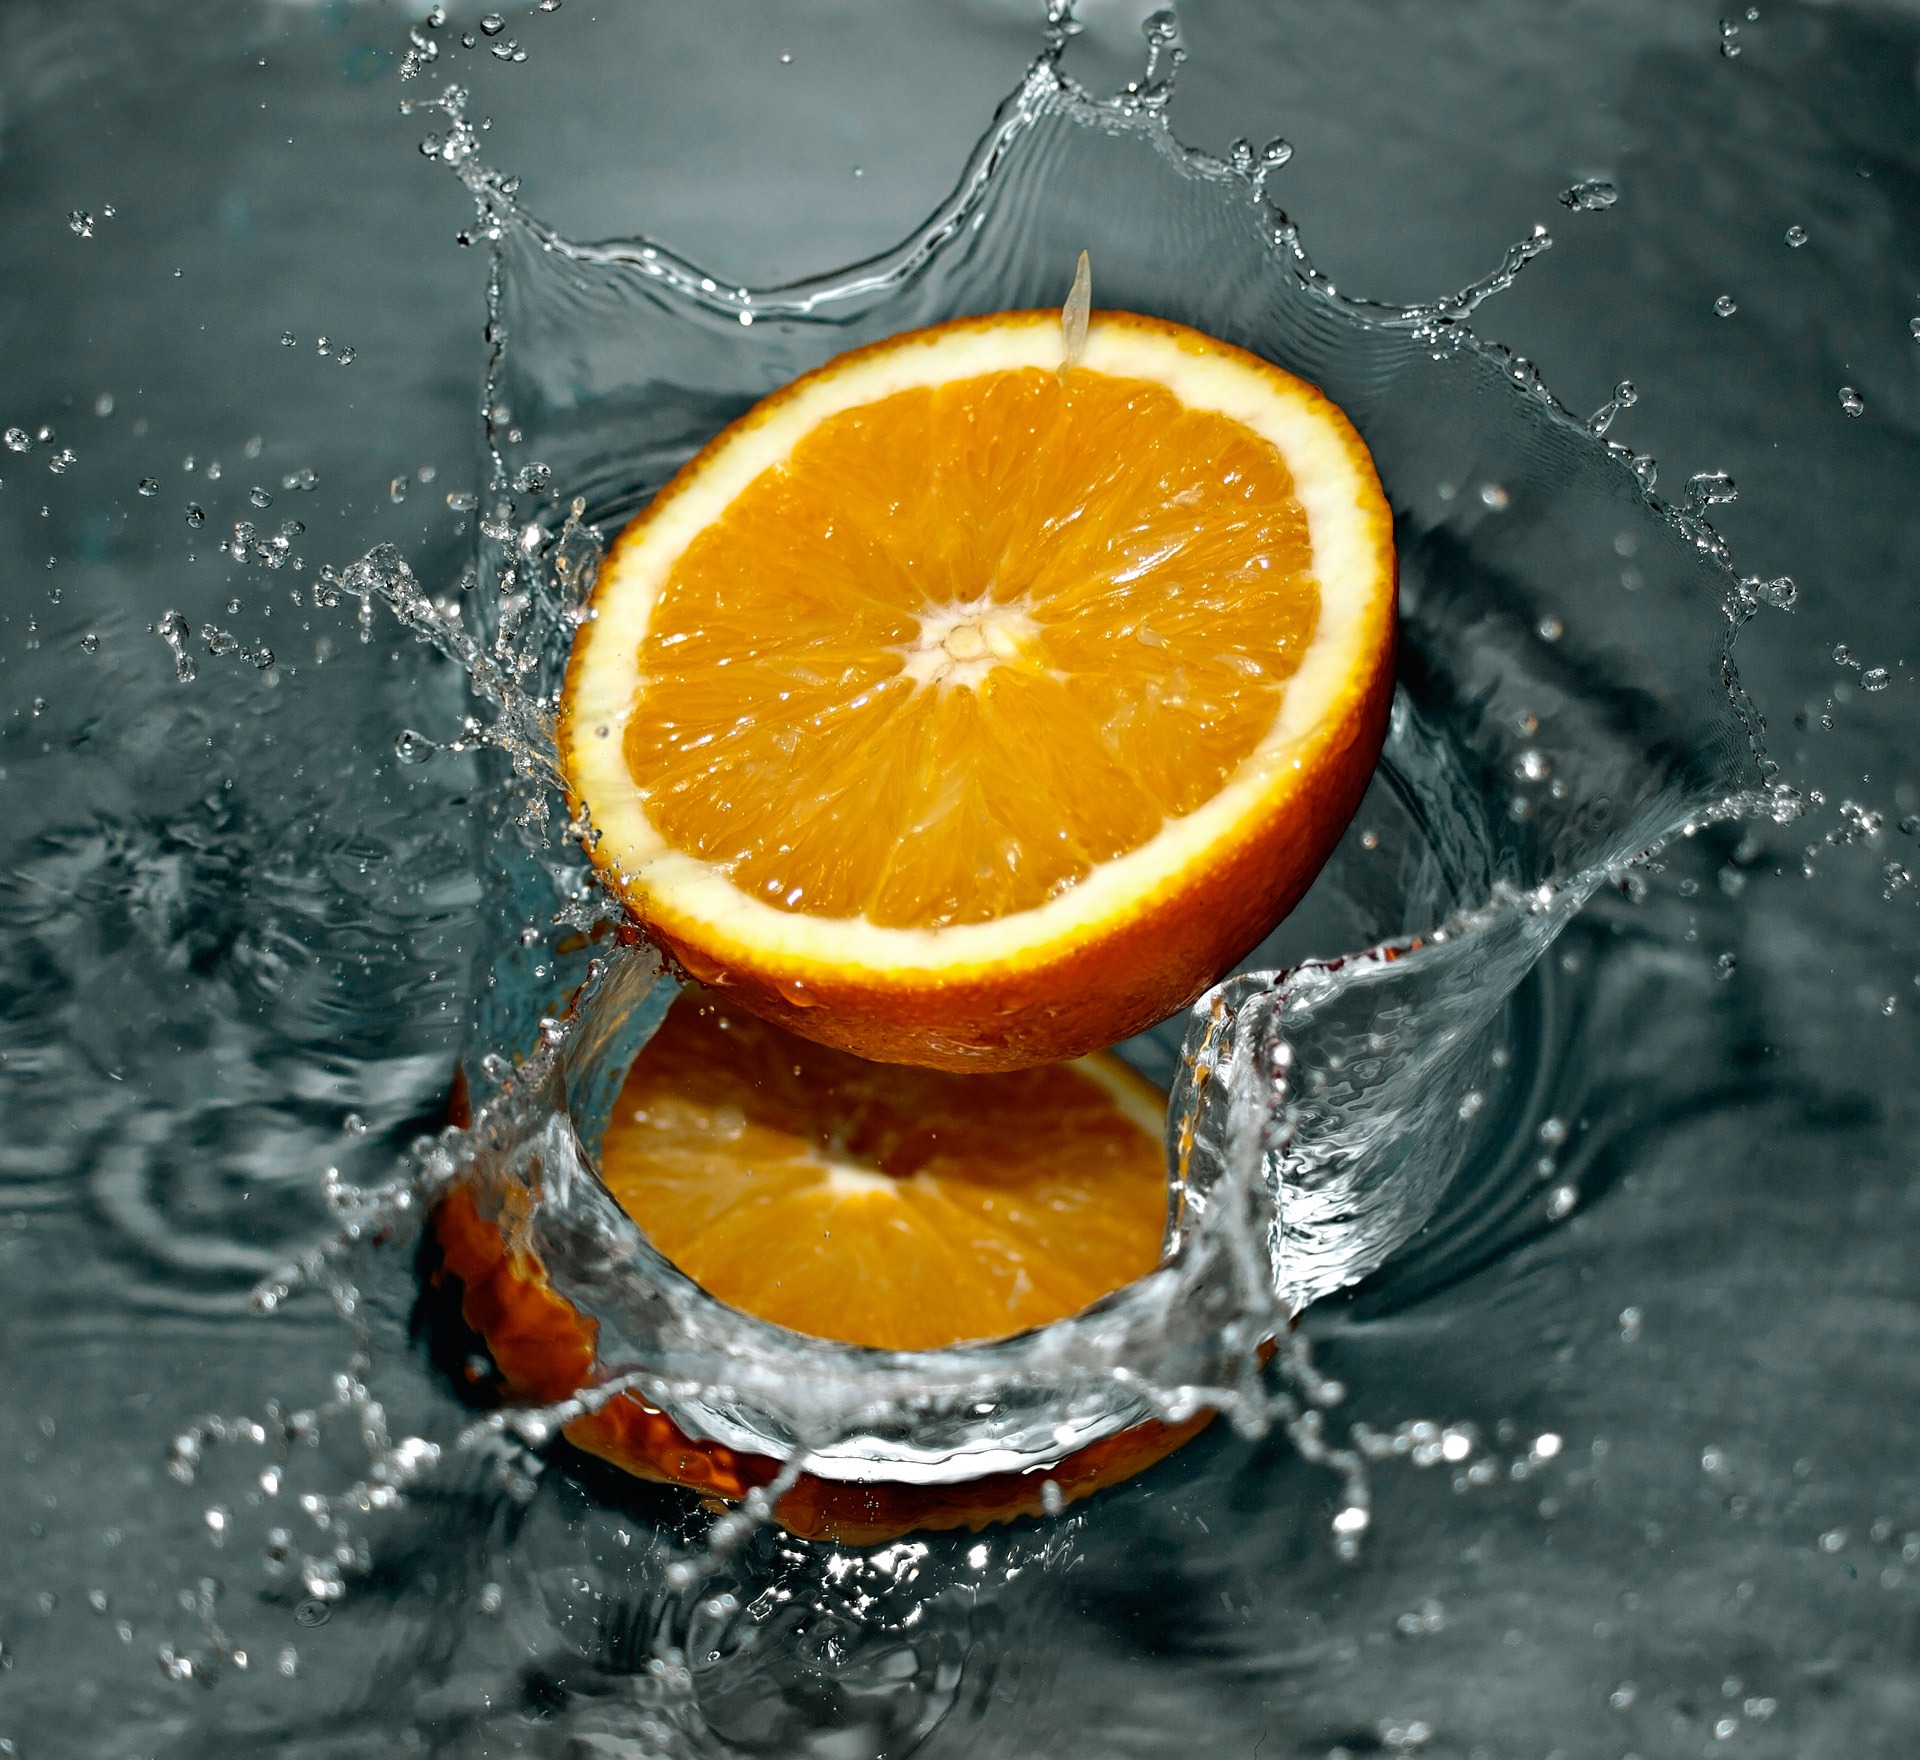
water, fruit, orange, food, splash, produce, fresh, falling, citrus